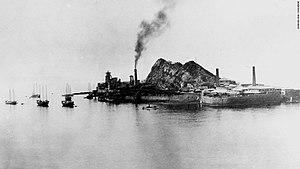
L'île d'Ha-shima avec la mine an activité, présence de chevalement et de cheminées fumantes.
Ha-shima, aussi appelée Gunkan-jima, est une île du Japon située dans la préfecture de Nagasaki à moins de vingt kilomètres au sud-ouest de la ville du même nom.